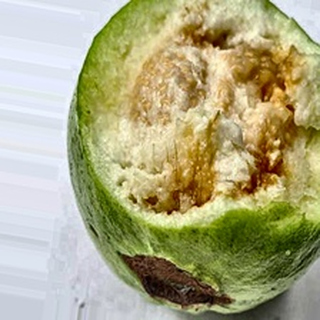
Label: guava_fruit_fly